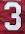
Number: 3